Virtua Racing

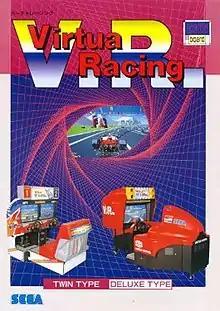
Arcade flyer

Virtua Racing or V.R. for short, is a Formula One racing video game developed by Sega AM2 and released for arcades in 1992. "Virtua Racing" was initially a proof-of-concept application for exercising a new 3D graphics platform under development, the "Model 1". The results were so encouraging that "Virtua Racing" was fully developed into a standalone arcade title.